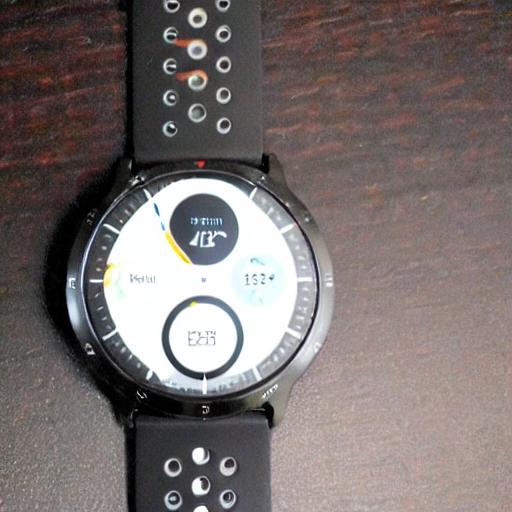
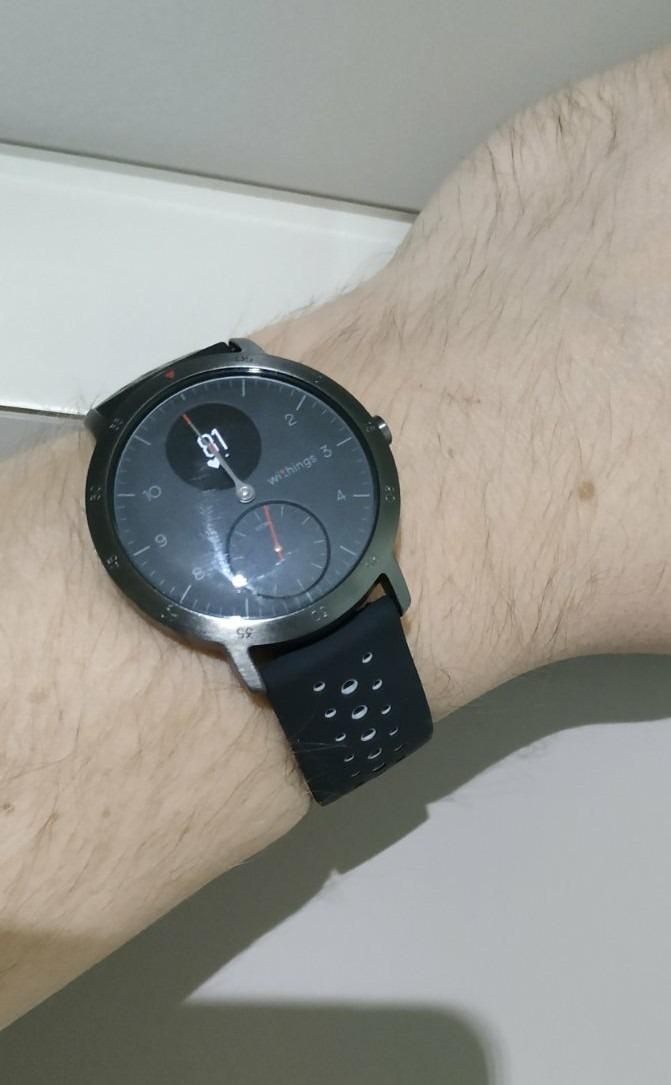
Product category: smartwatch
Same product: no